University of North Carolina academic-athletic scandal

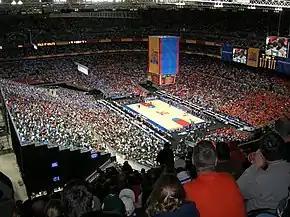
North Carolina versus Michigan State basketball game

In February 2014, the university hired Kenneth L. Wainstein, a former official in the United States Department of Justice, to conduct an independent investigation.